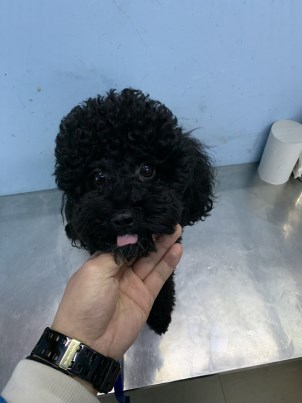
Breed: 7449-n000128-teddy